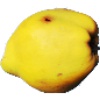
Label: quince